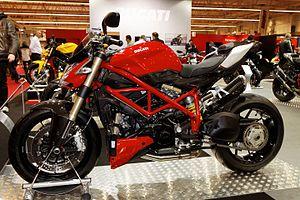
Ducati - Streetfighter 848
La Streetfighter est un modèle de motocyclette du constructeur italien Ducati.